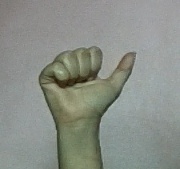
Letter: dhad